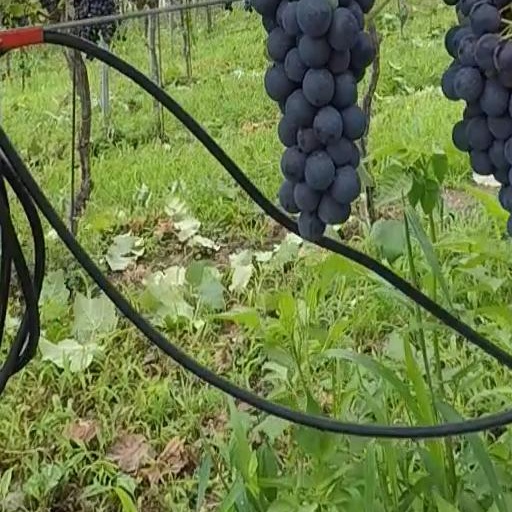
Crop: grape